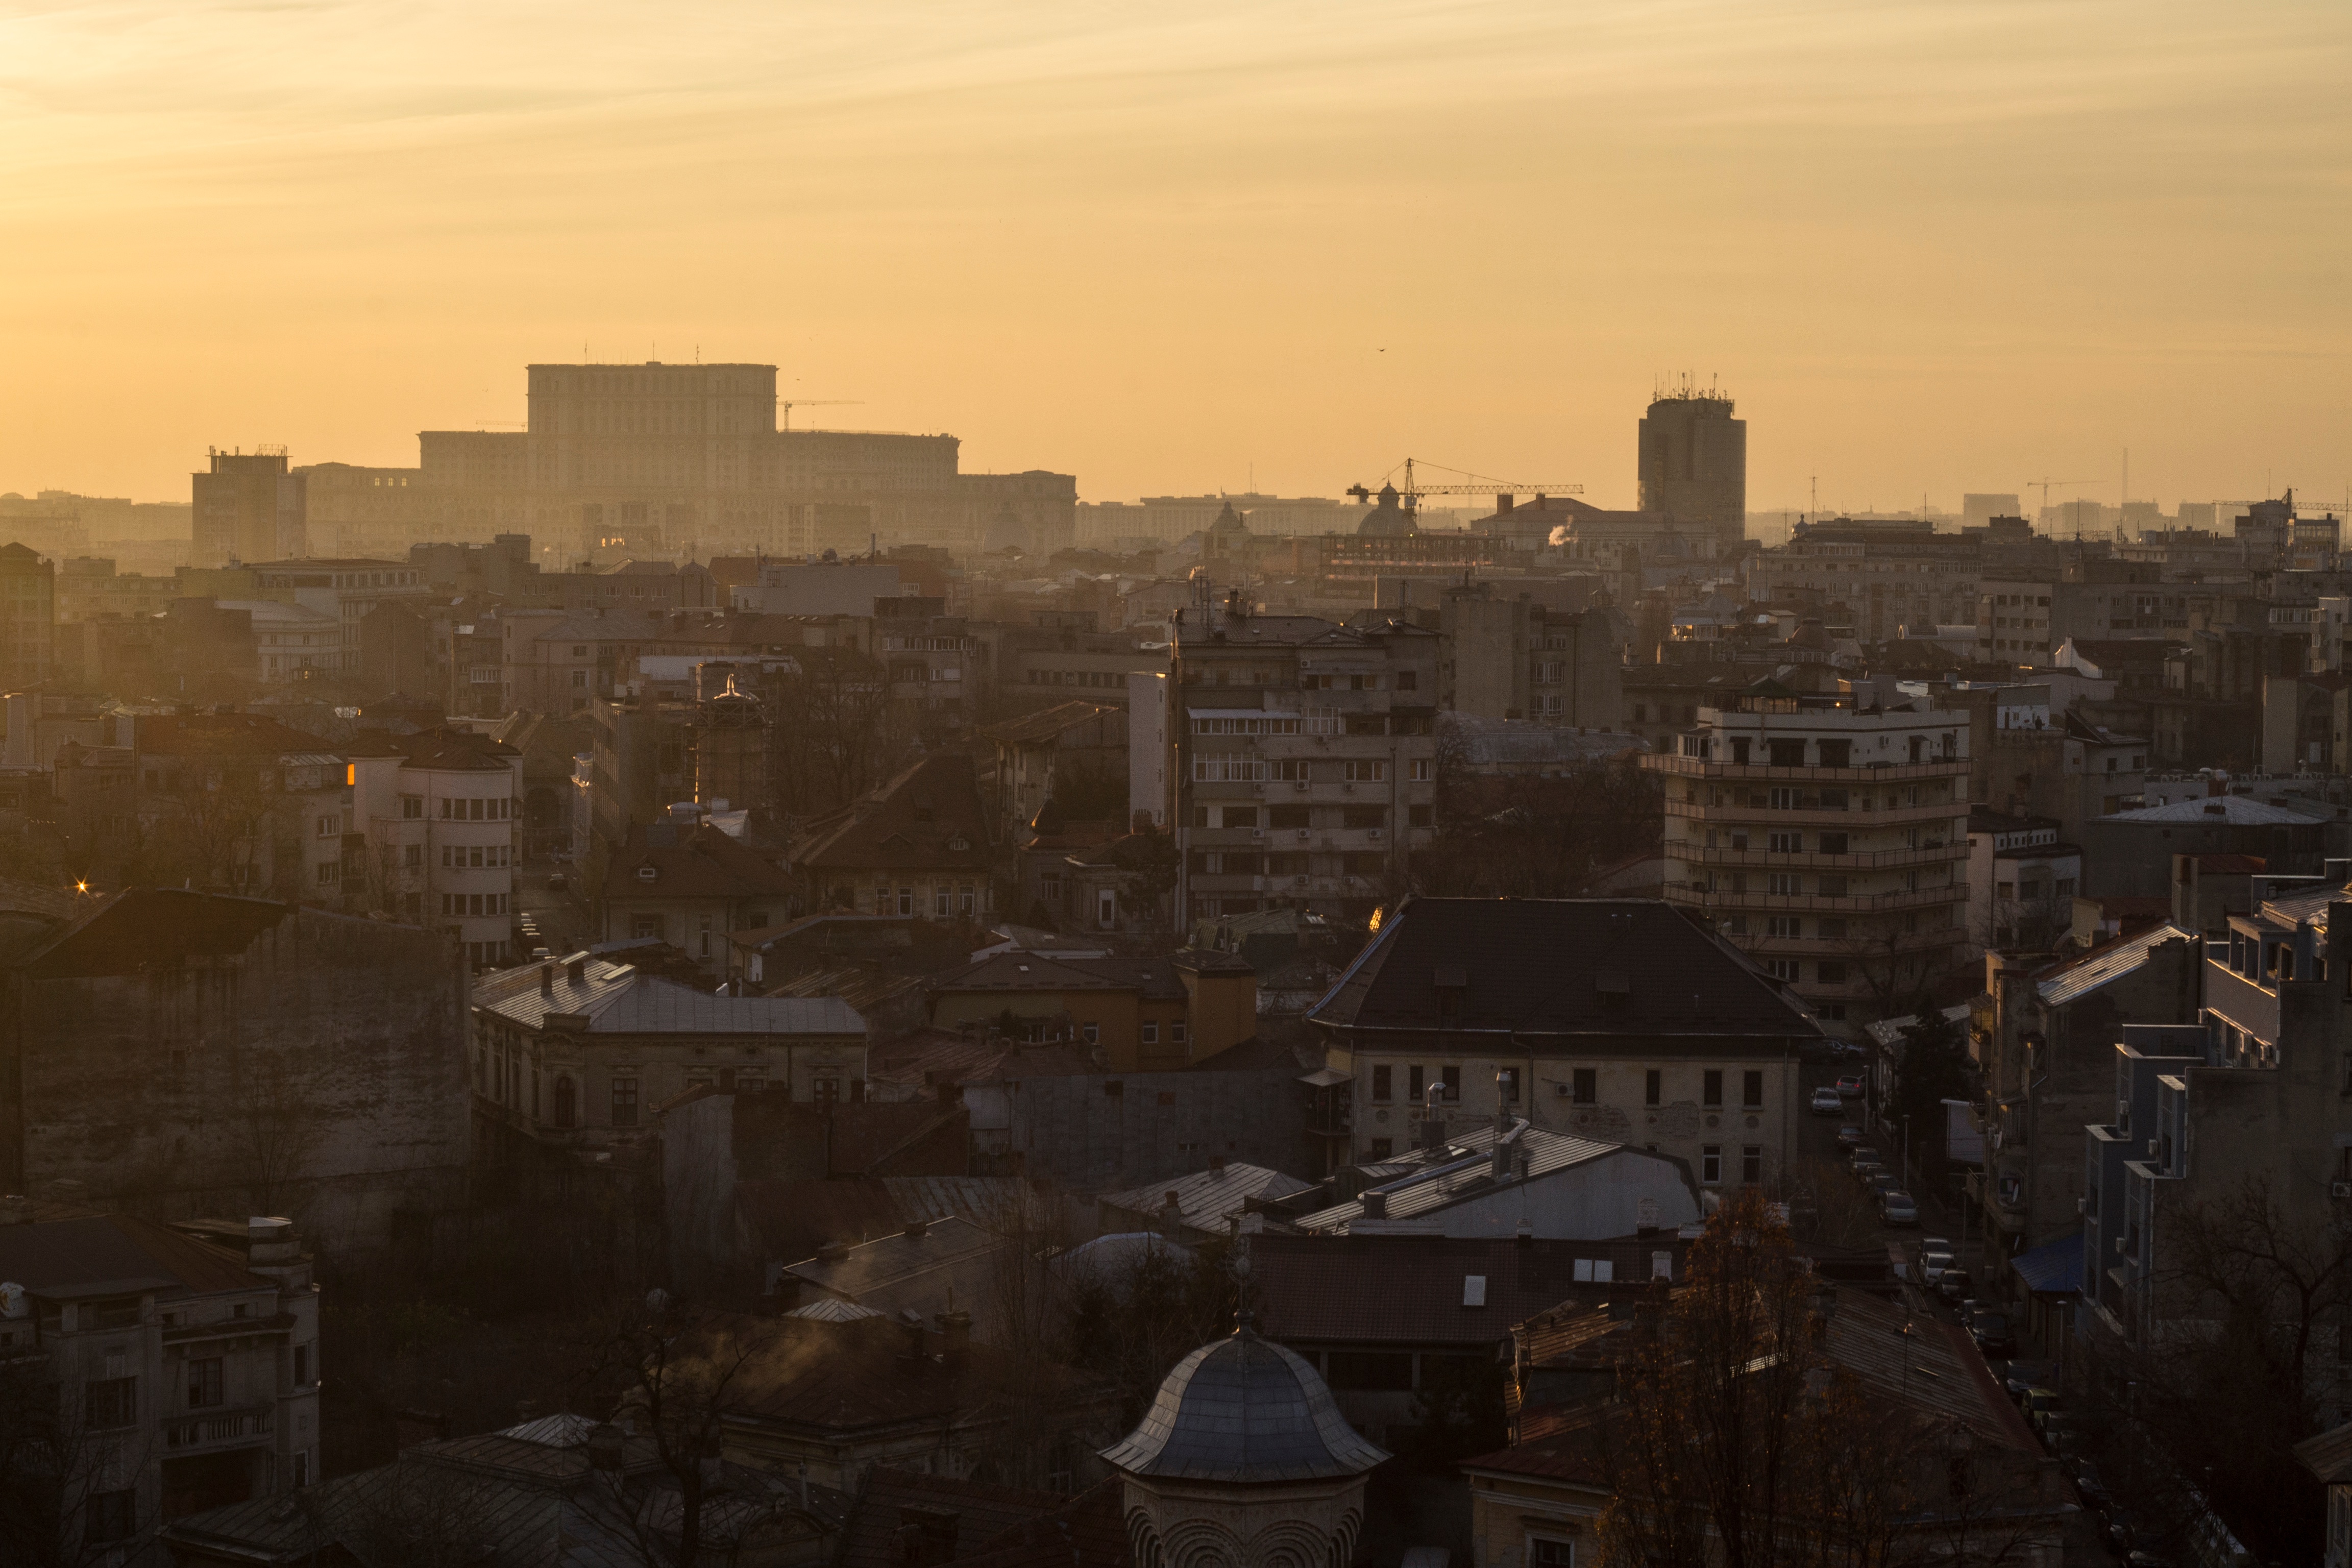
horizon, sunrise, sunset, skyline, morning, dawn, city, skyscraper, cityscape, downtown, dusk, evening, metropolis, screenshot, urban area, geographical feature, atmospheric phenomenon, human settlement